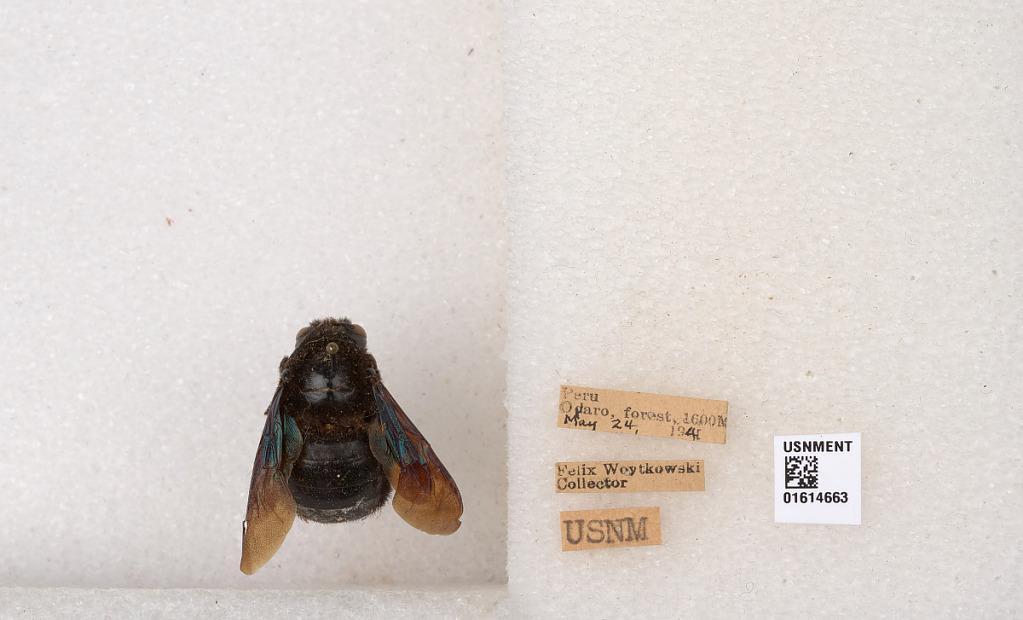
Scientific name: Xylocopa
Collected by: H. Wing
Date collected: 1941-5-24
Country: Peru
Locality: Odaro, forest